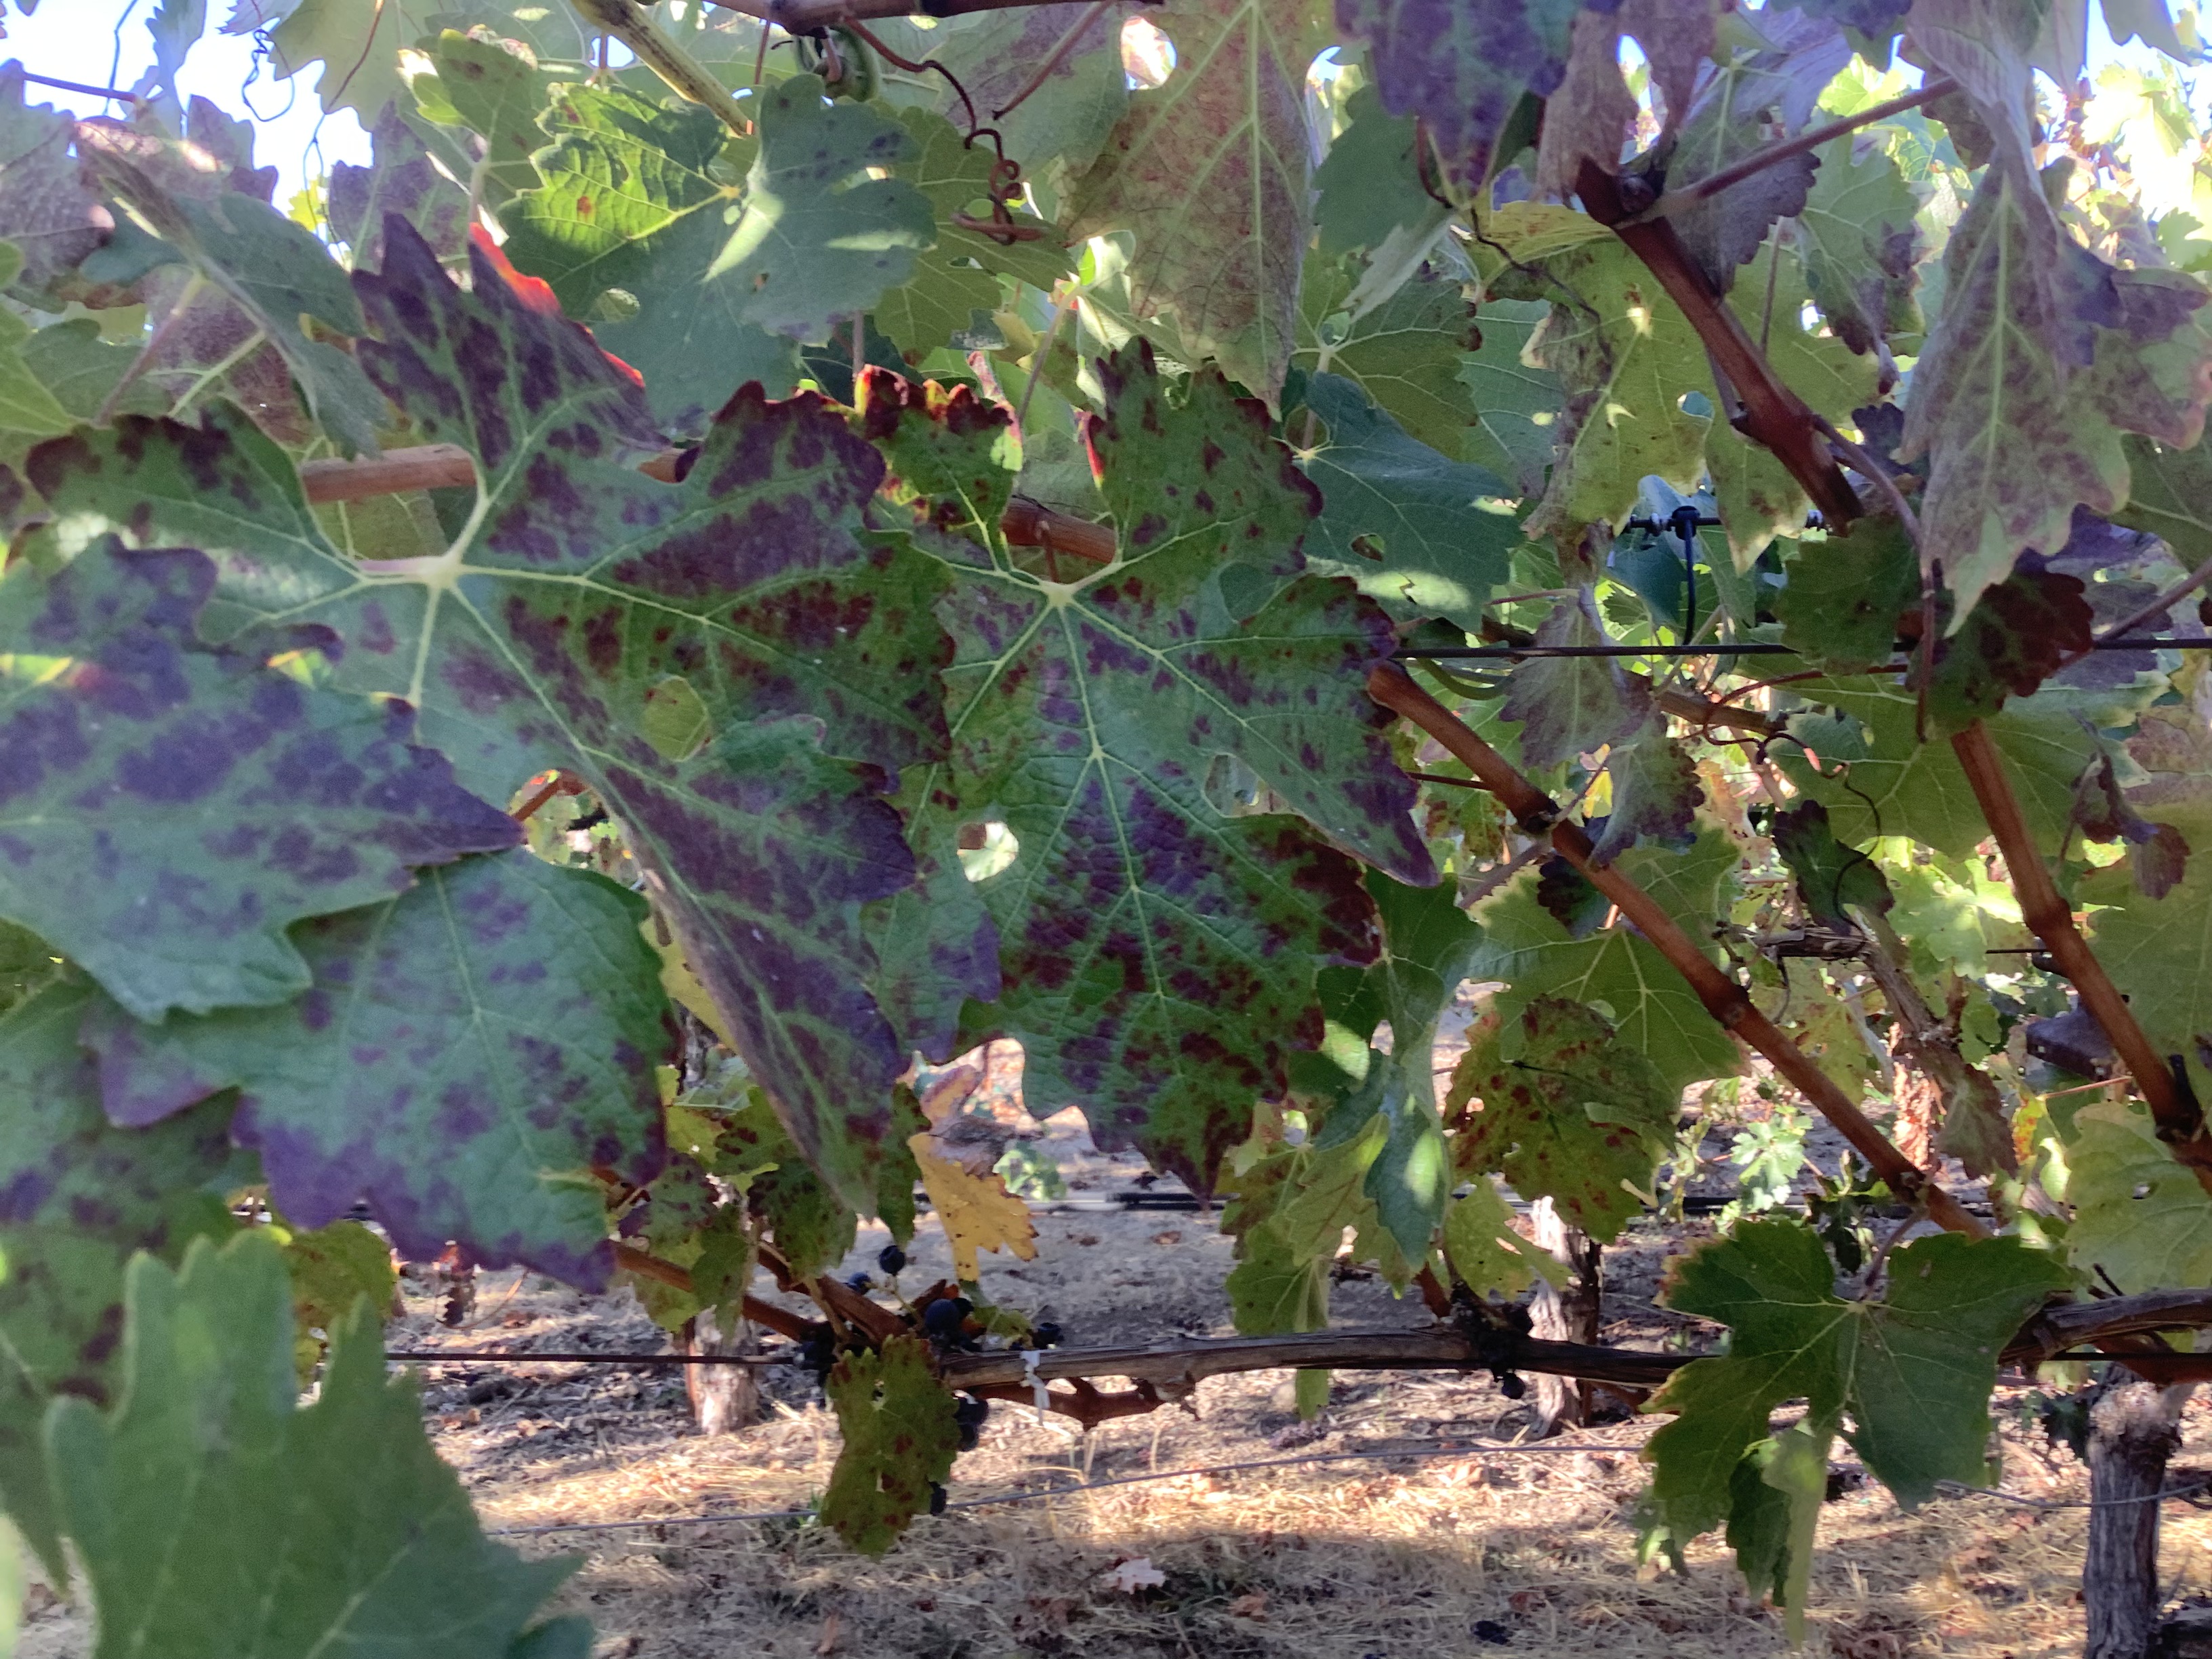
Label: Leafroll 3